Neolithic tomb

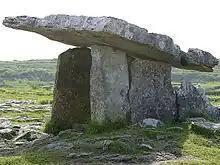
Poulnabrone dolmen, the Burren, County Clare, Ireland.

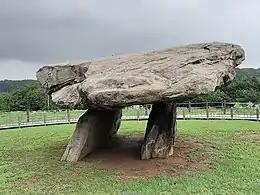
Dolmen at Ganghwa Island, South Korea

The main types in Northwestern Europe, particularly Ireland, include passage graves, court cairn, and menhir.